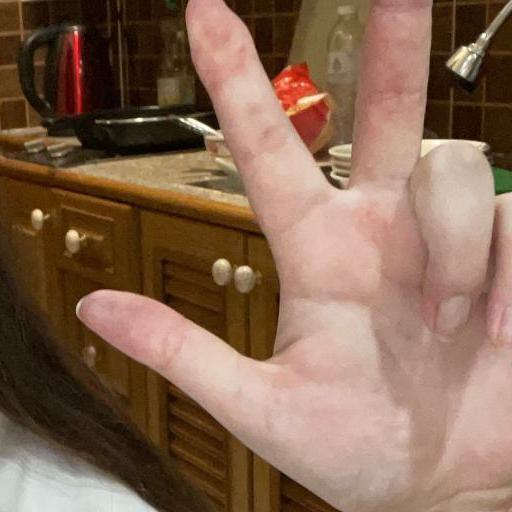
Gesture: three2